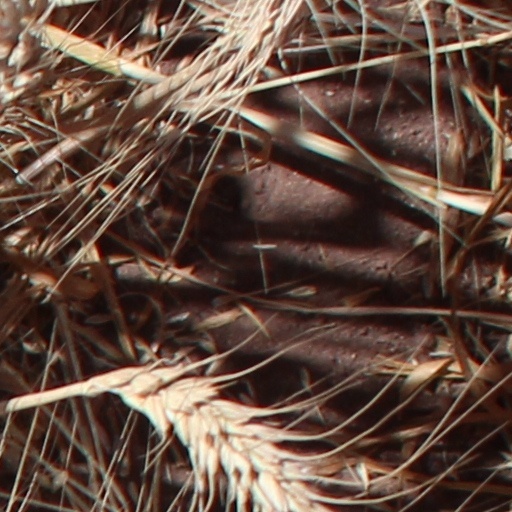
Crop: wheat